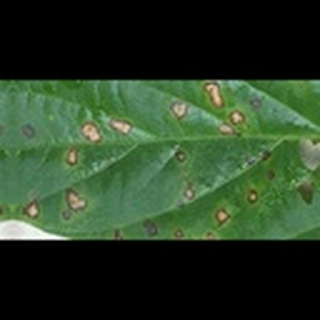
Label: cotton_target_spot